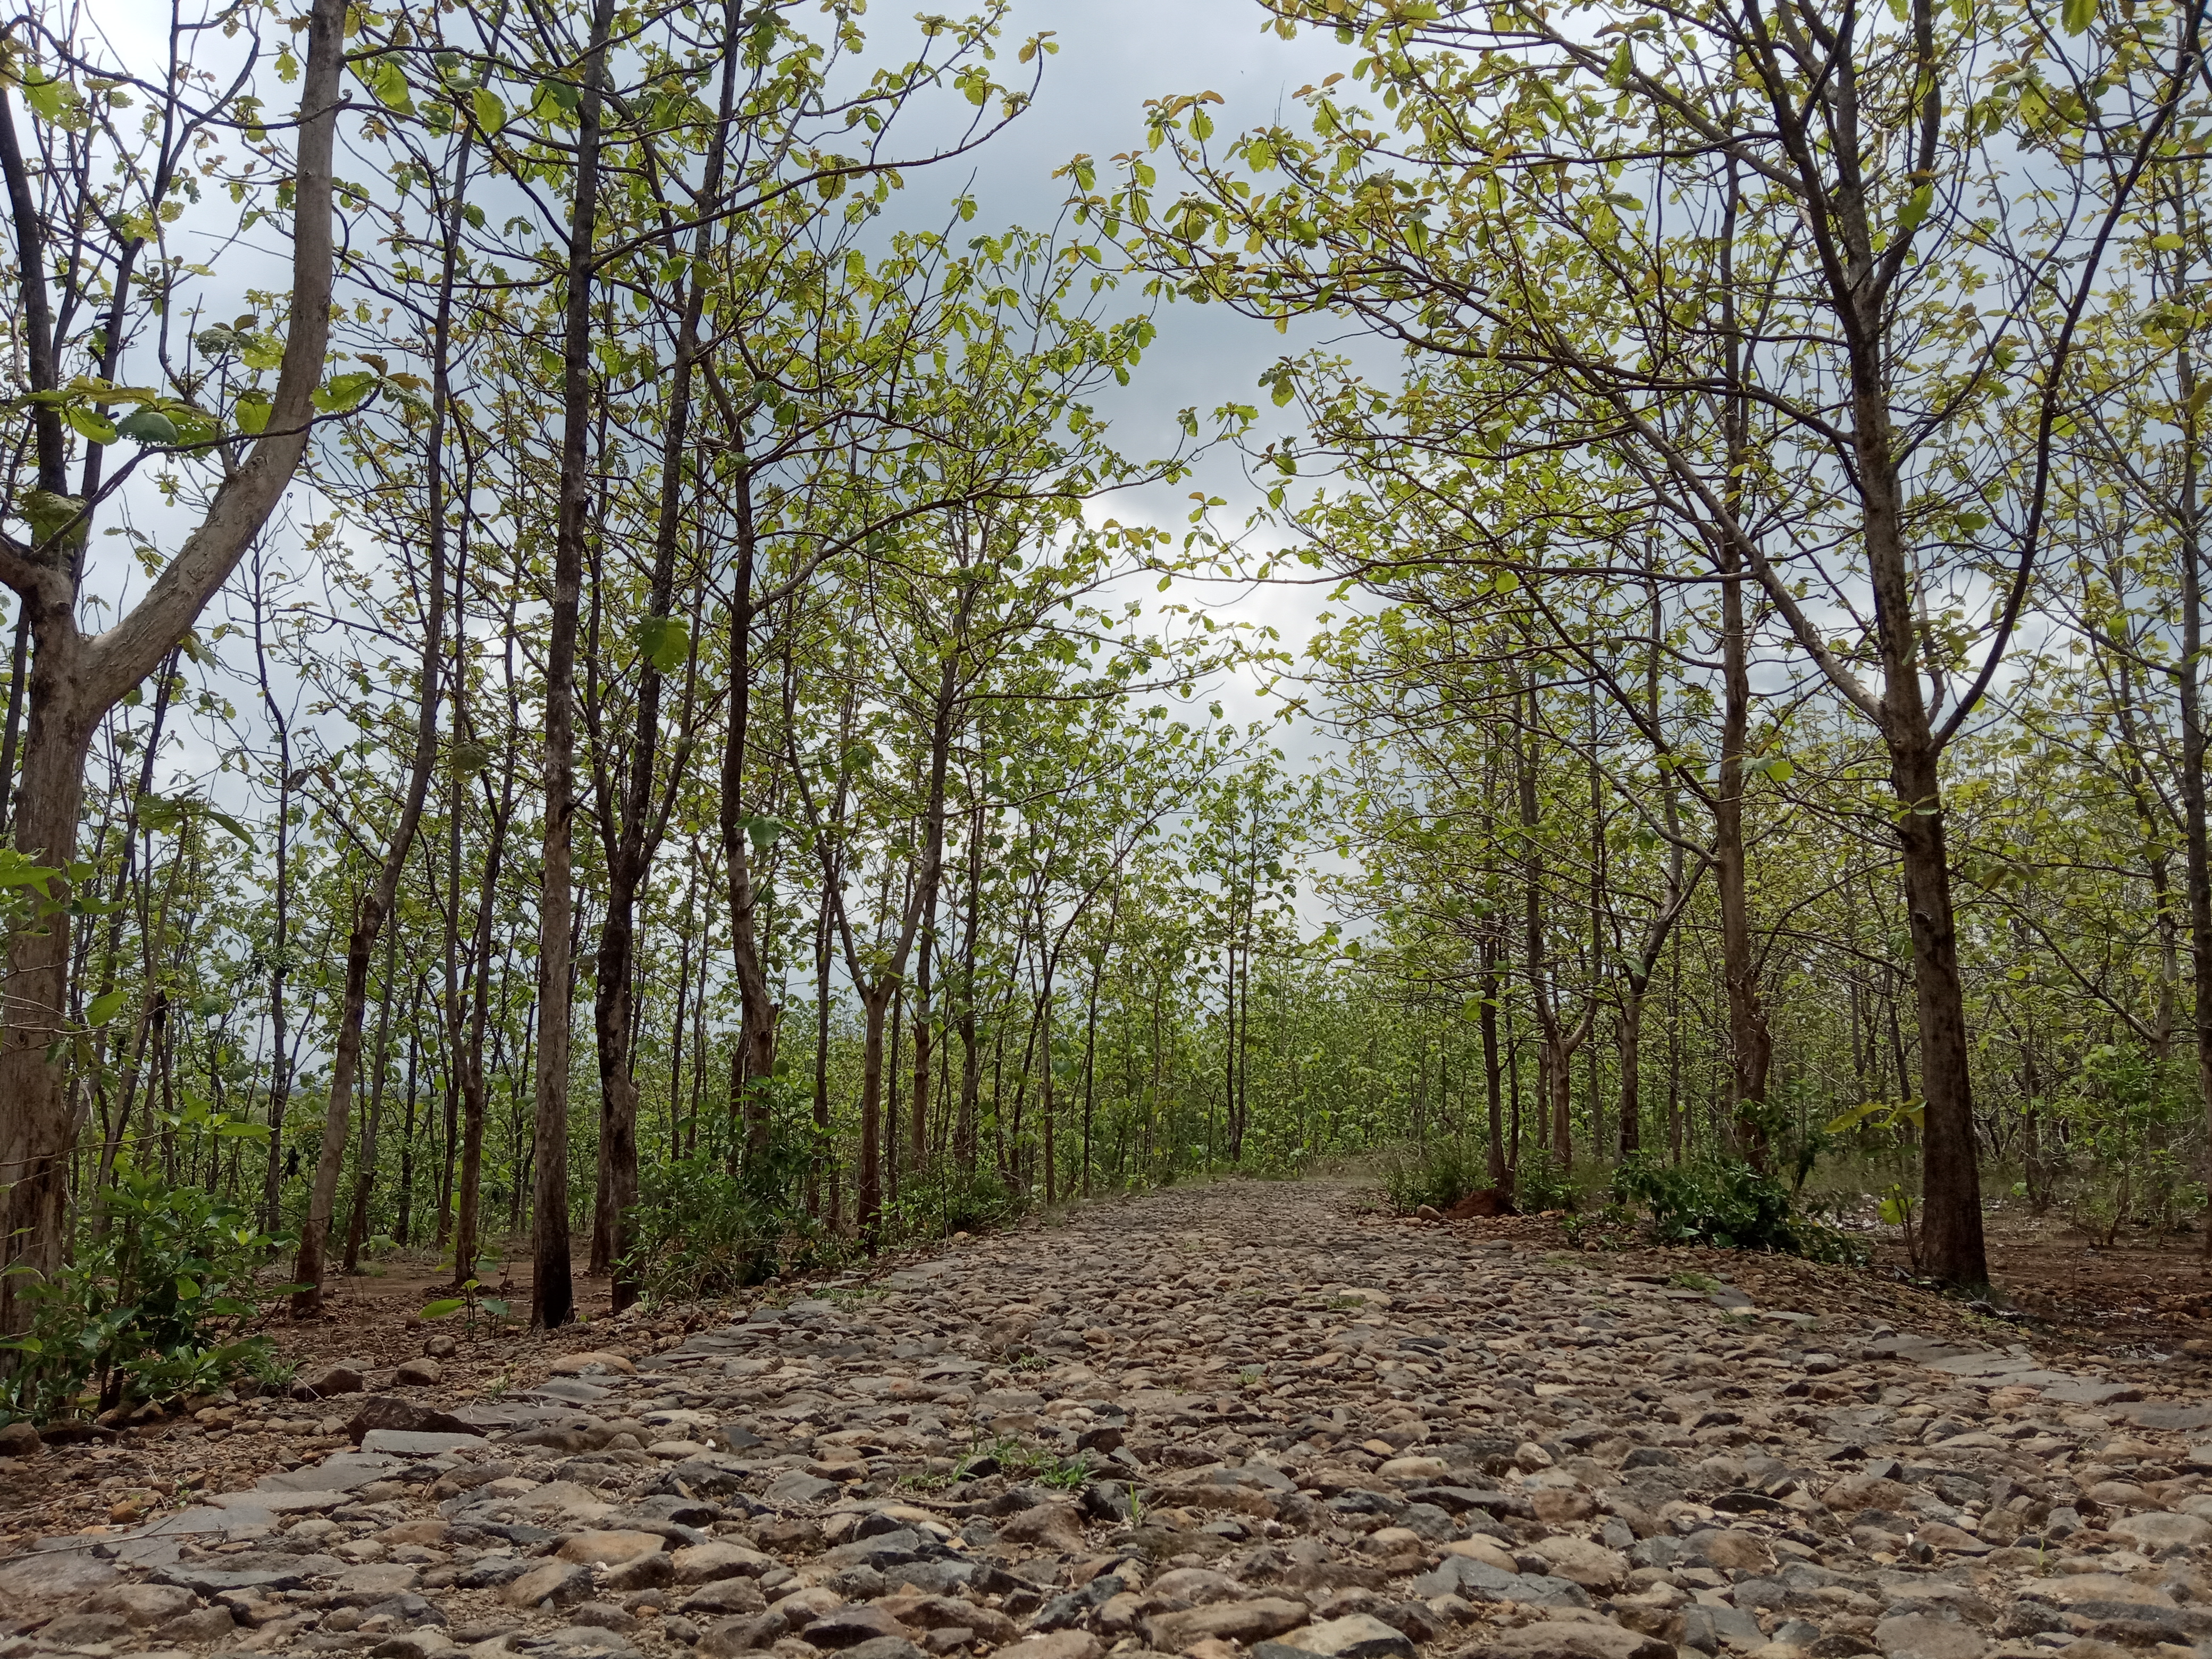
pedesaan, alam, indonesia, hutan, jawa, java, pemandangan, indo, id, pace, tree, forest, woodland, natural environment, nature, natural landscape, nature reserve, vegetation, woody plant, plant, grove, Northern hardwood forest, biome, trail, leaf, temperate broadleaf and mixed forest, path, deciduous, wood, sunlight, trunk, old growth forest, grass, spring, branch, soil, landscape, jungle, tropical and subtropical coniferous forests, autumn, thoroughfare, temperate coniferous forest, state park, rock, road